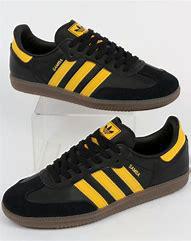
Brand: Adidas
Model: Samba